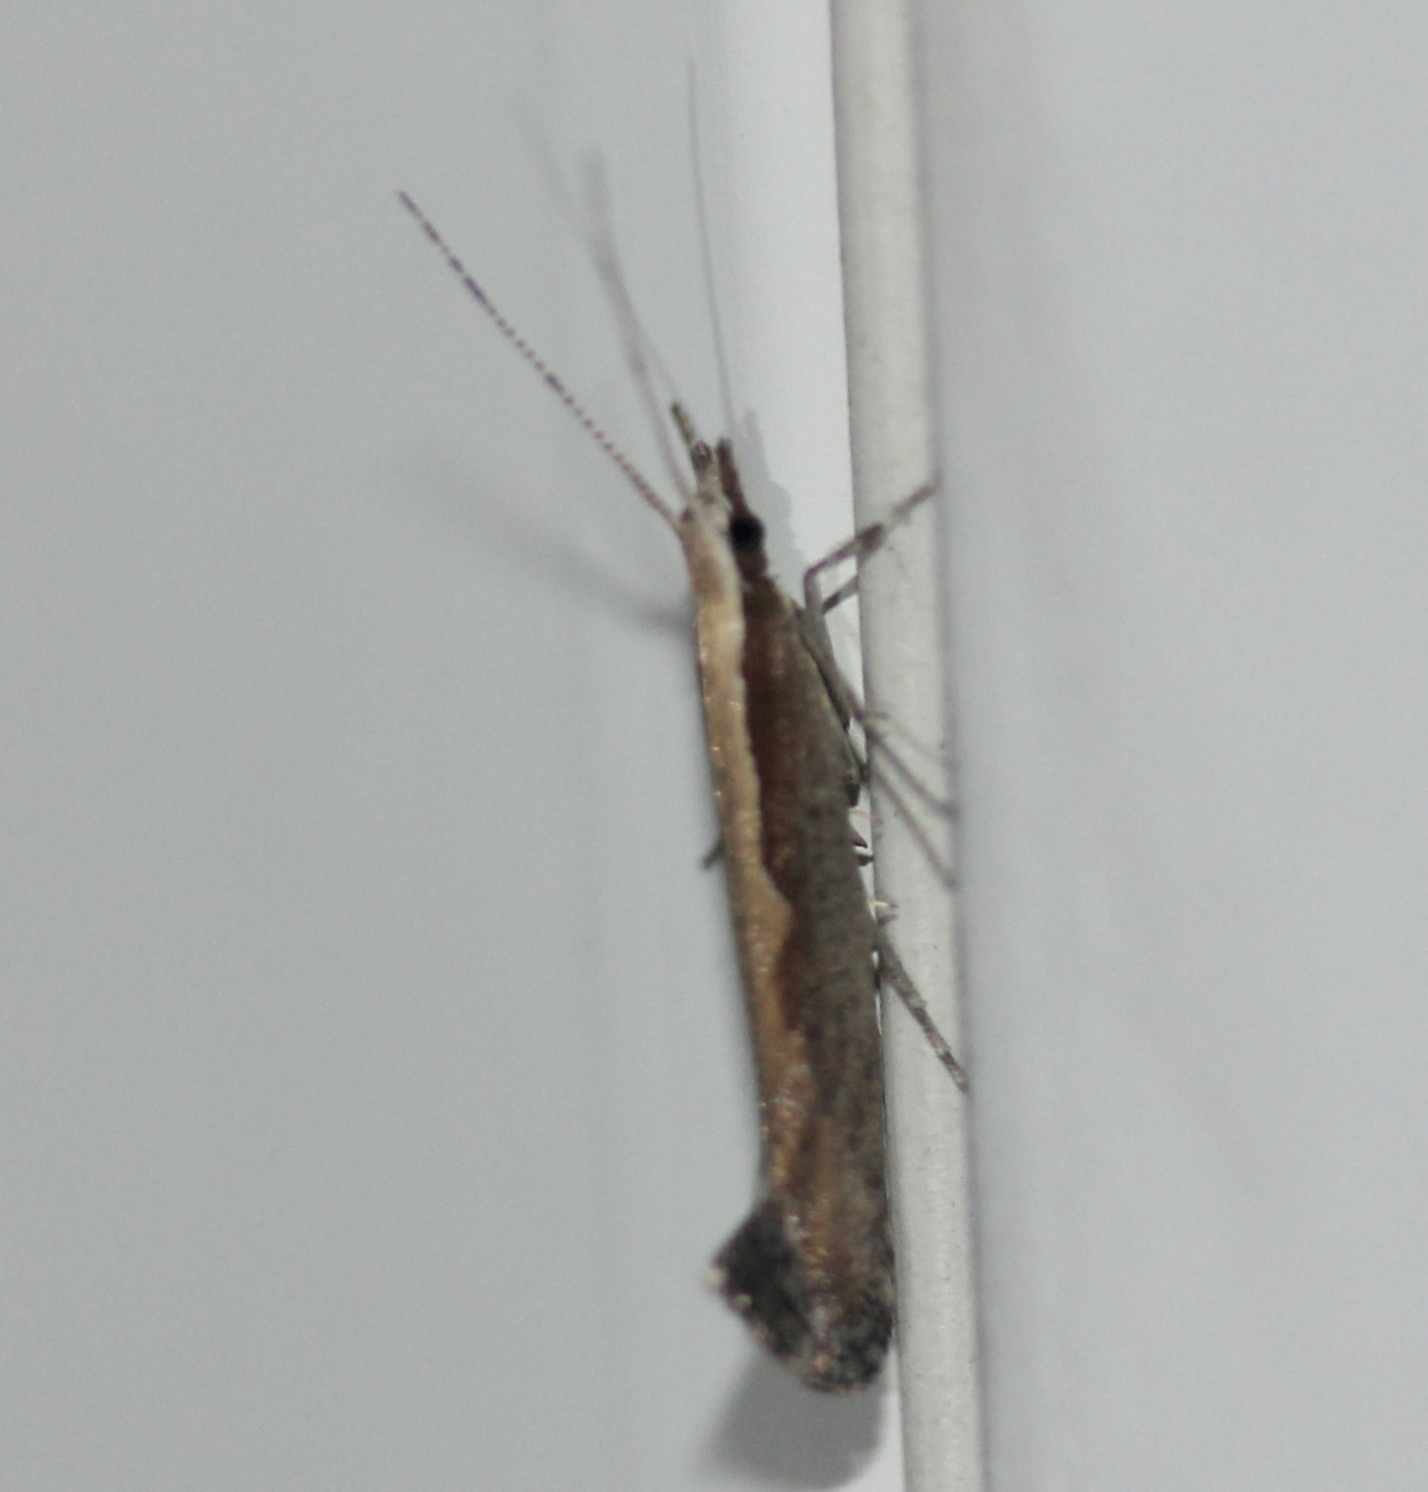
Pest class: diamondback_moth